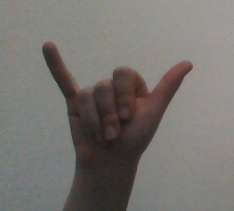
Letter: ya